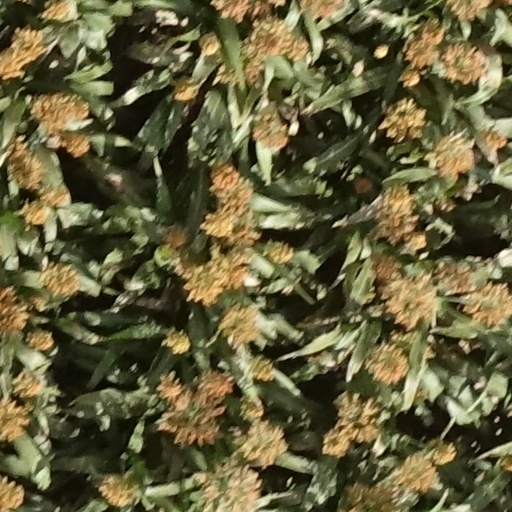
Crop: sorghum